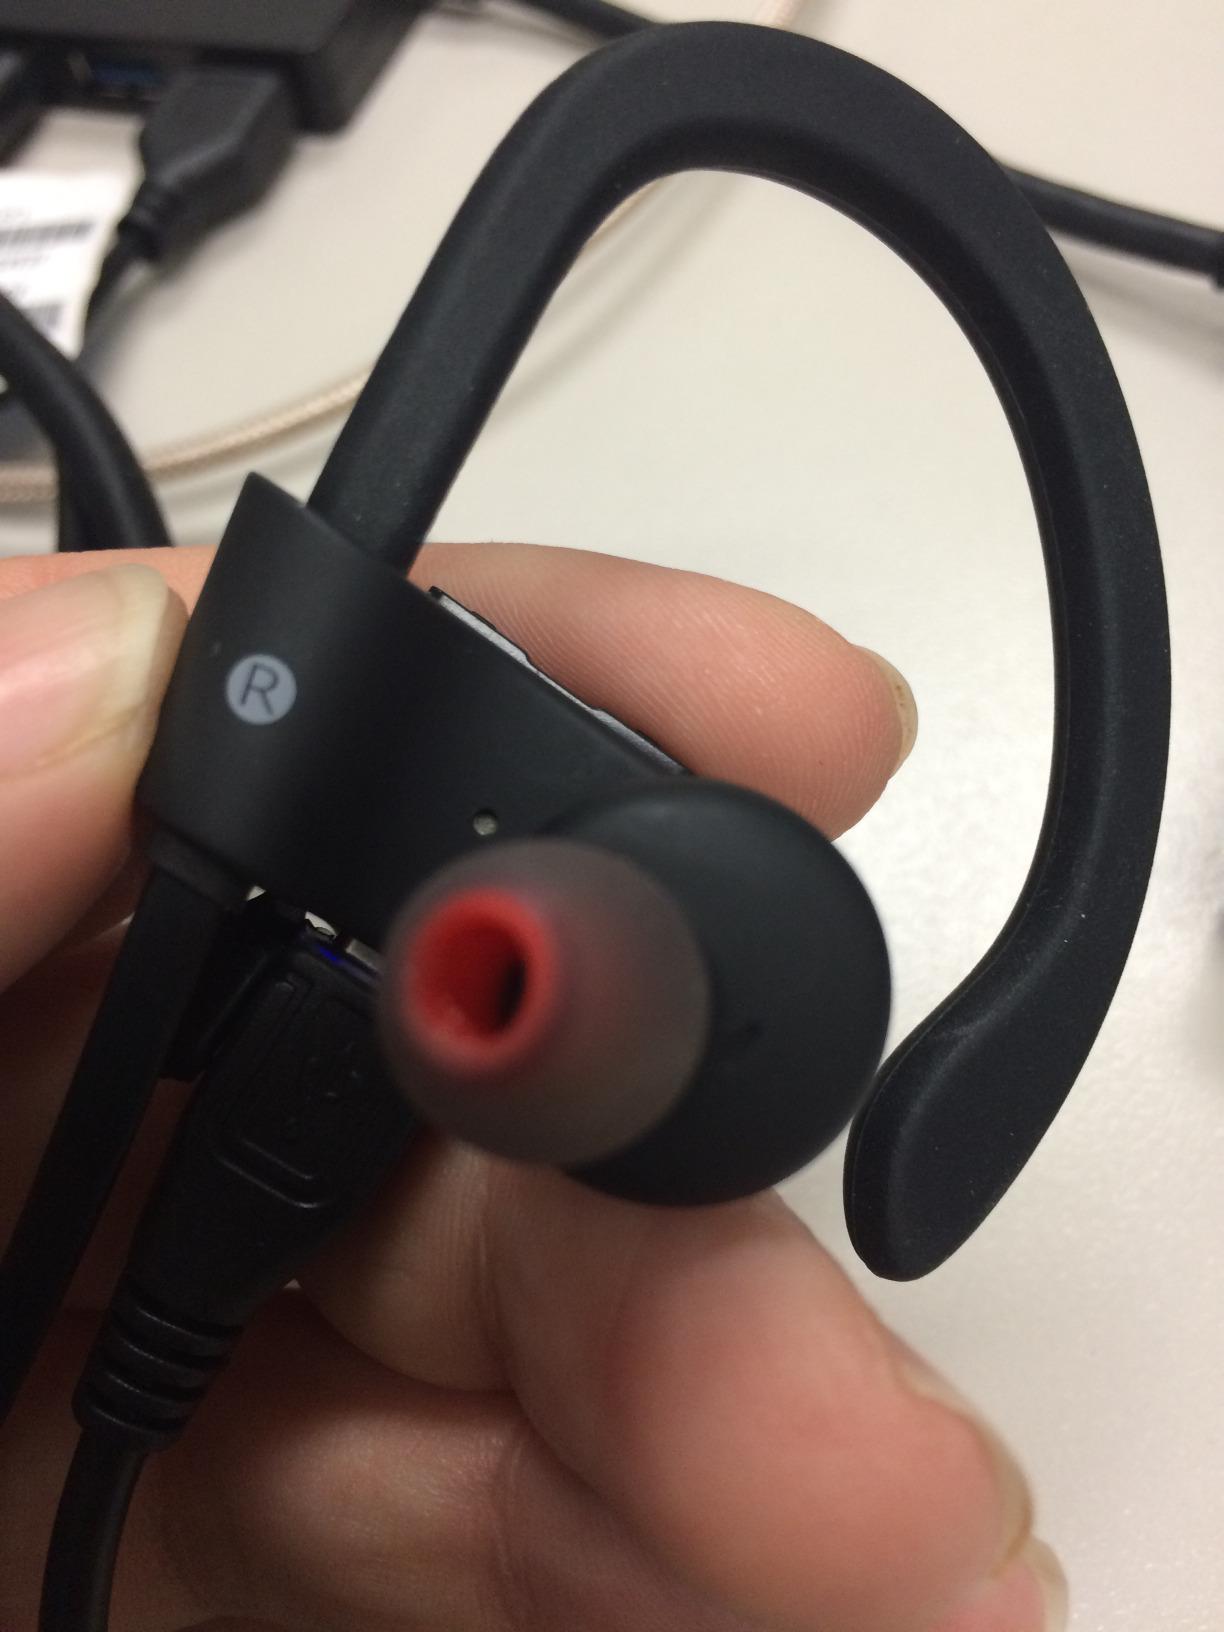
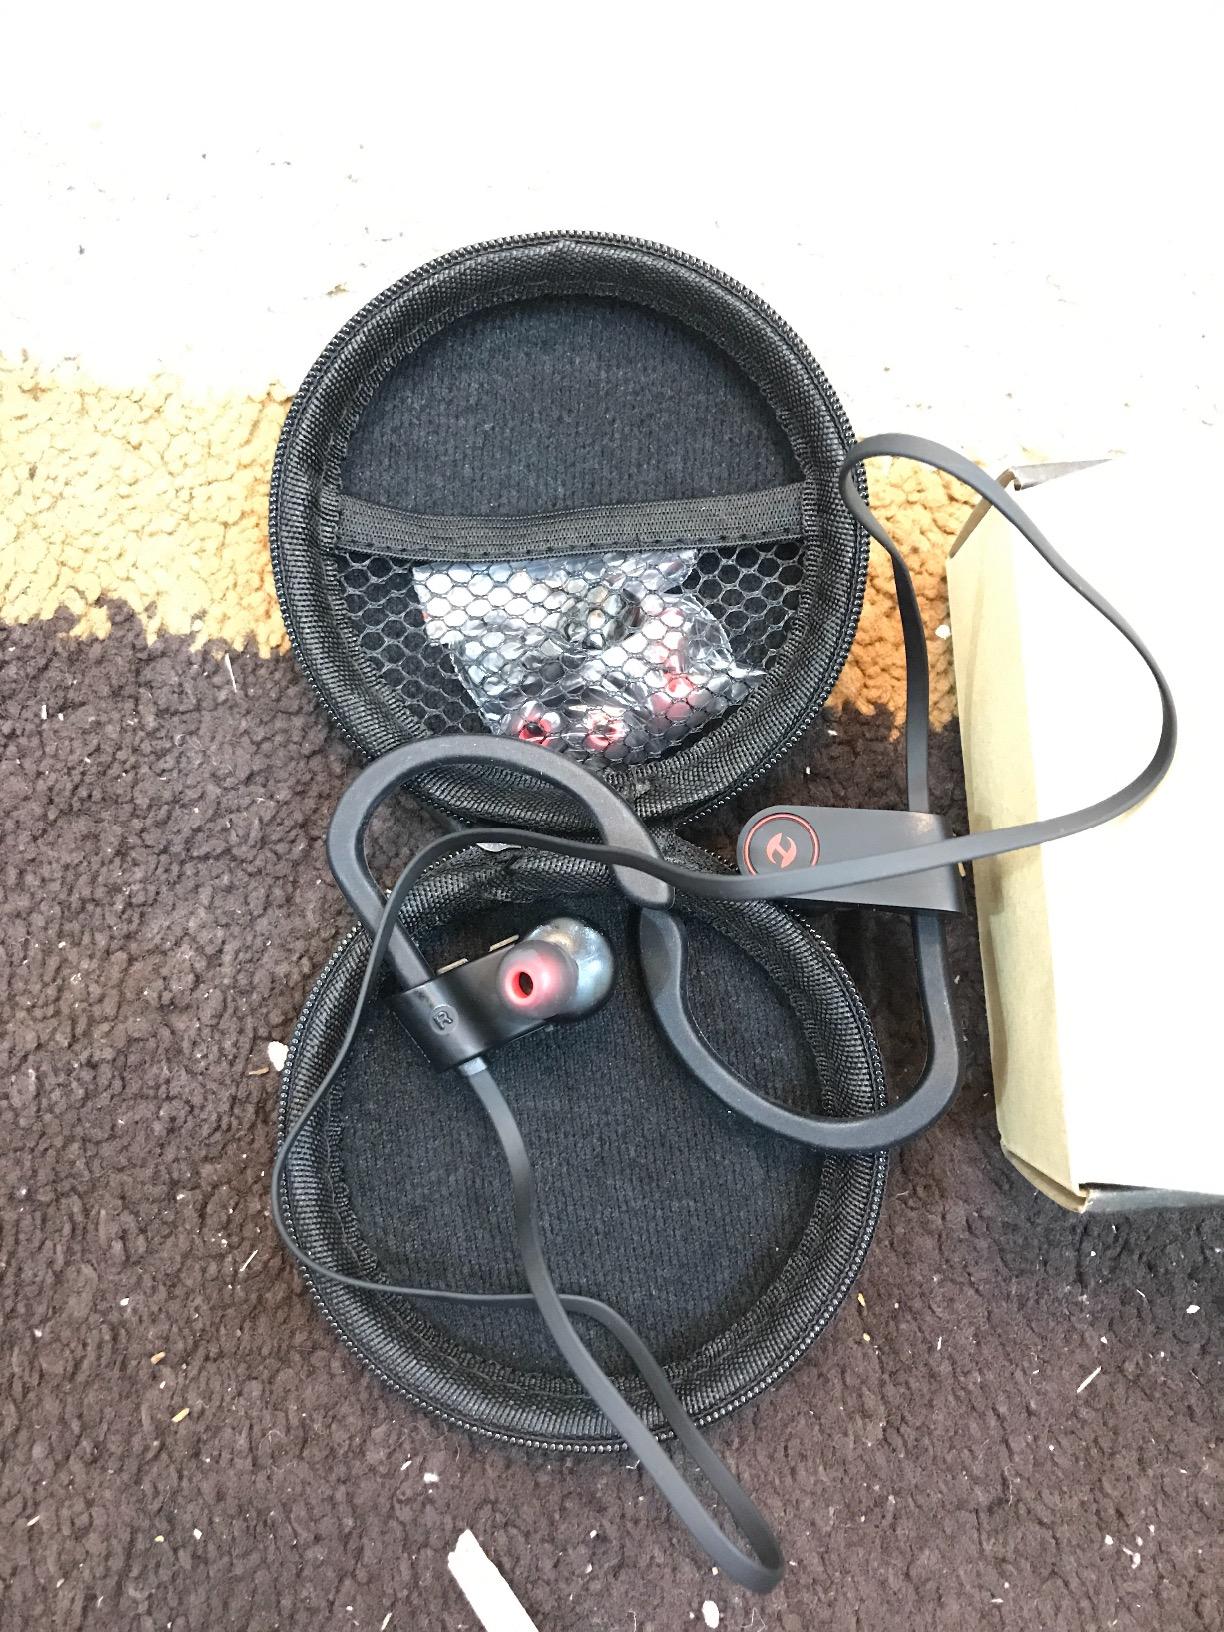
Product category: headphones
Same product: yes